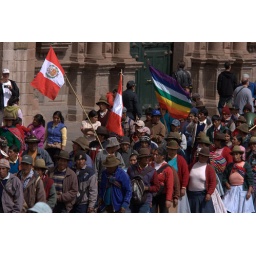
protest over water taxes; the city shut down; this means we couldn't make it out to our bike tour